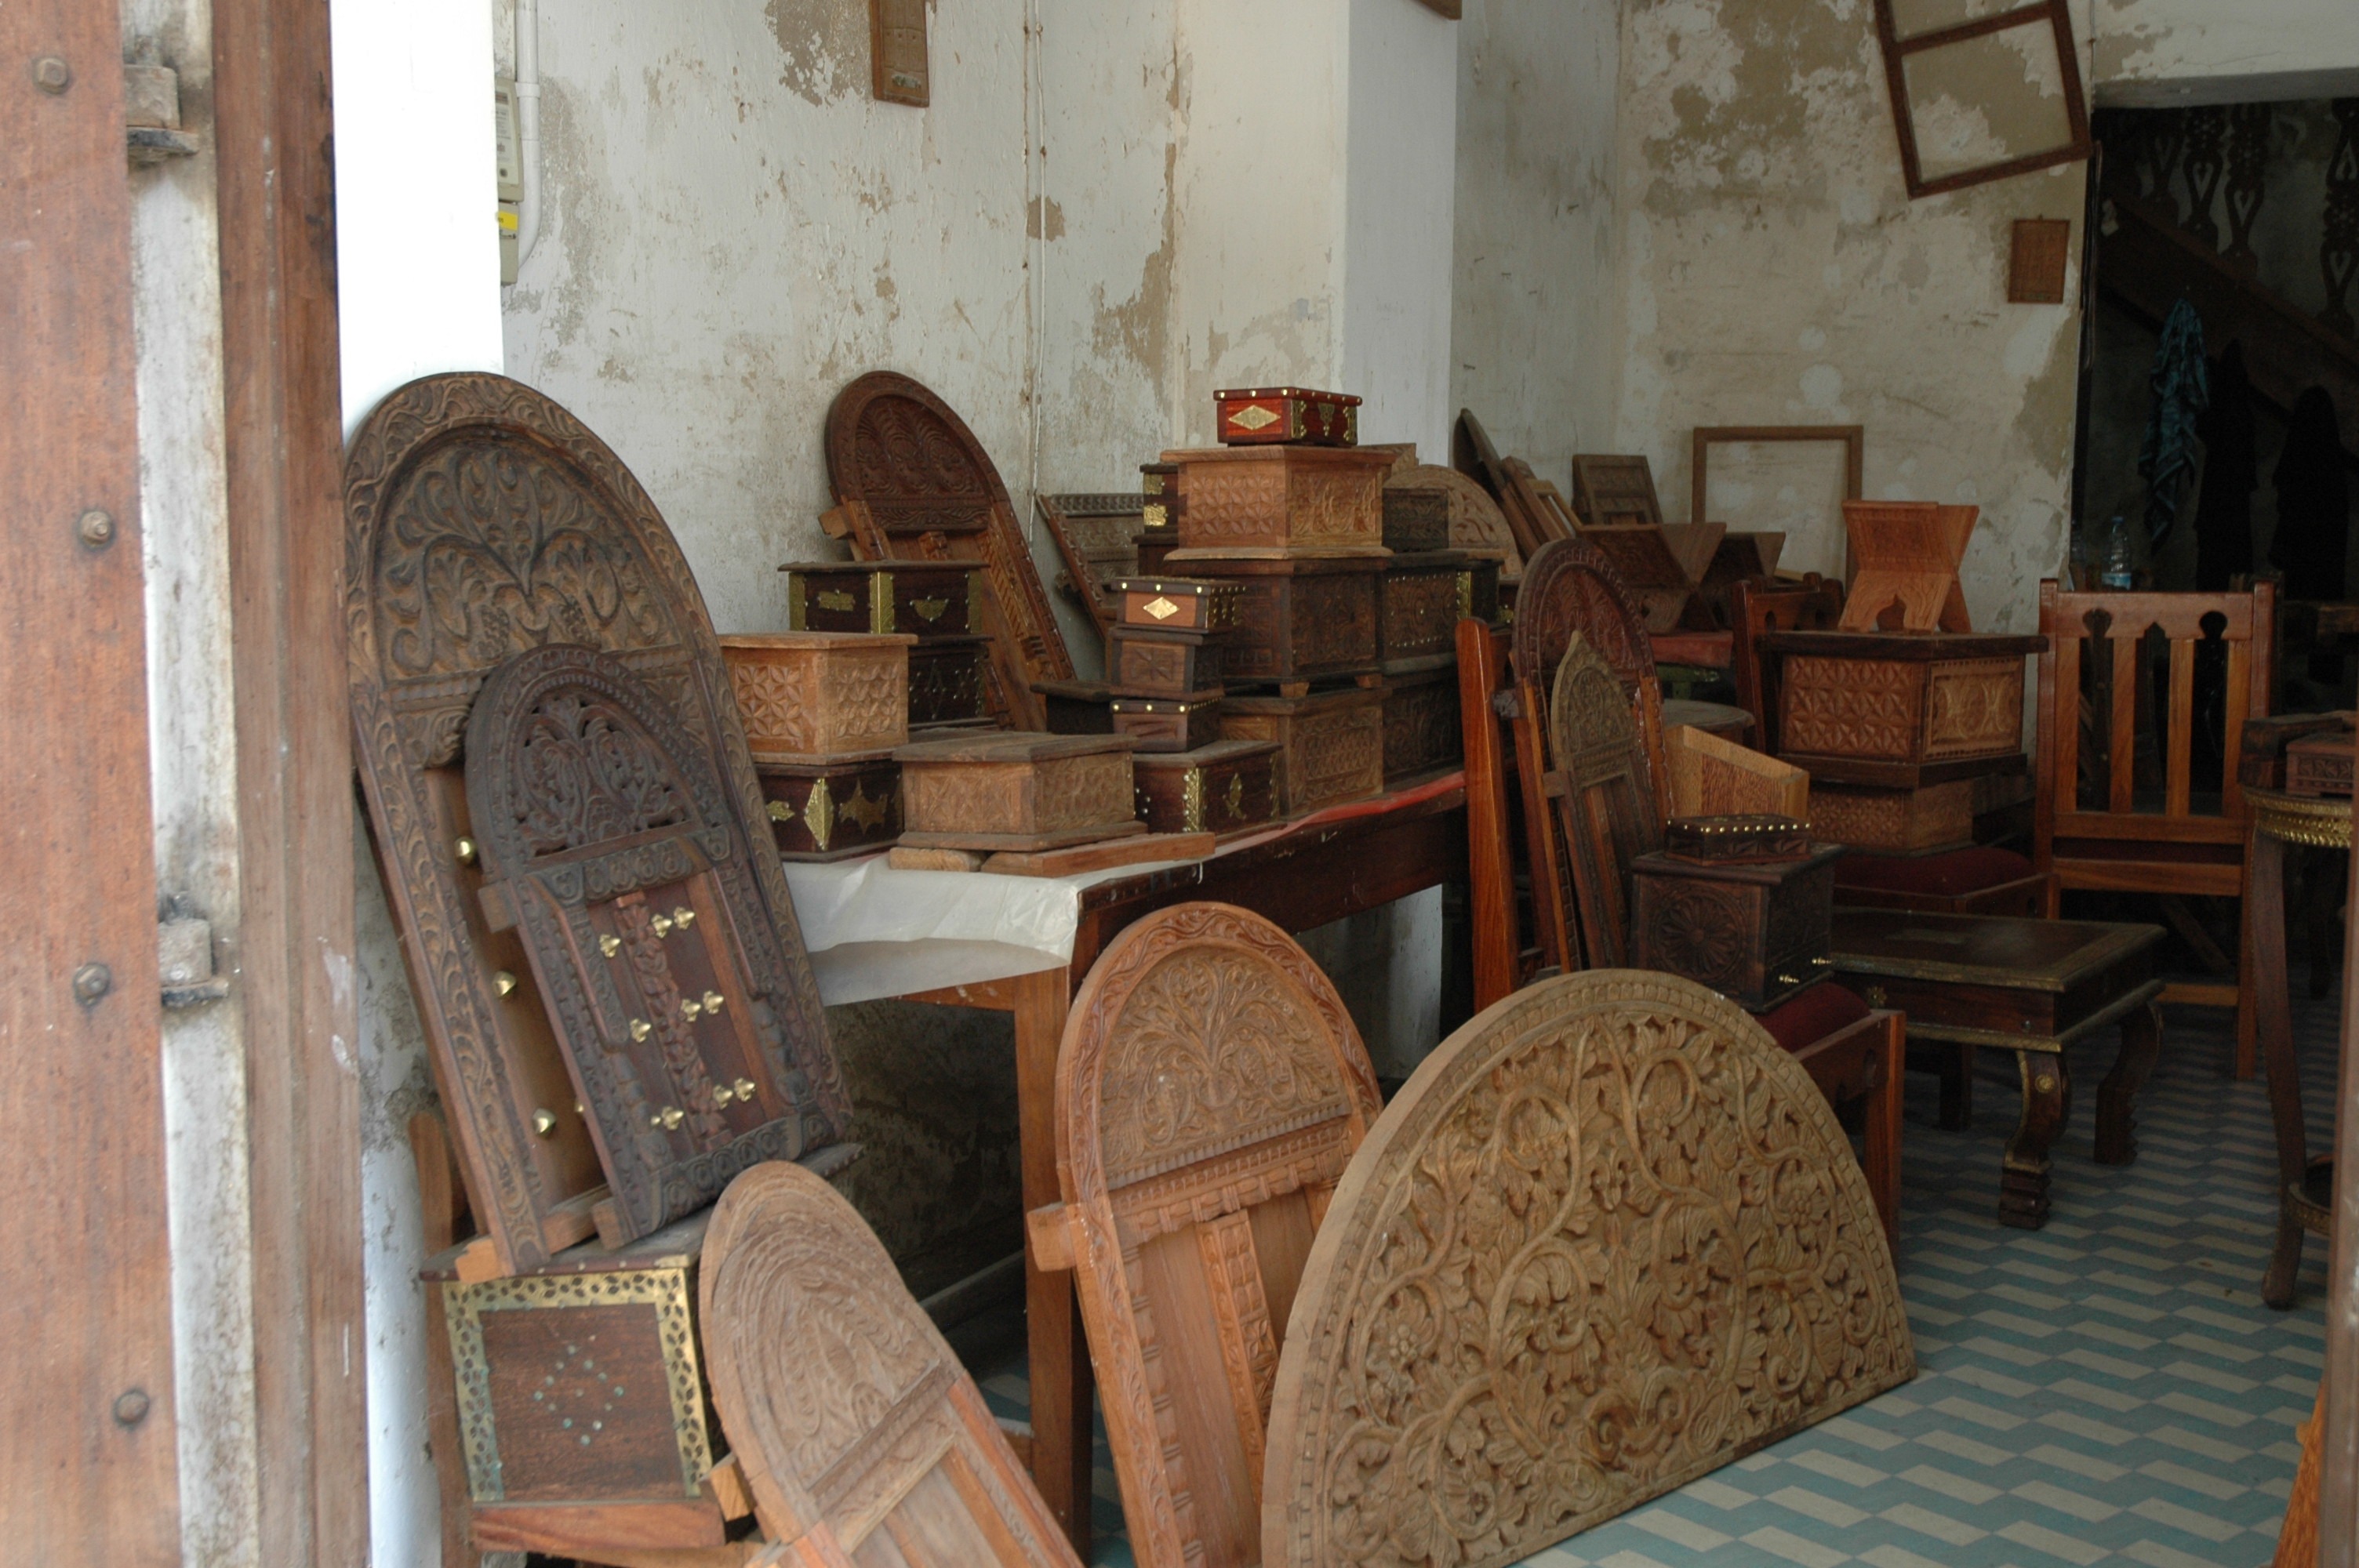
wood, workshop, furniture, door, woodwork, zanzibar, stonetown, tourist attraction, woodcarving, man made object, ancient history